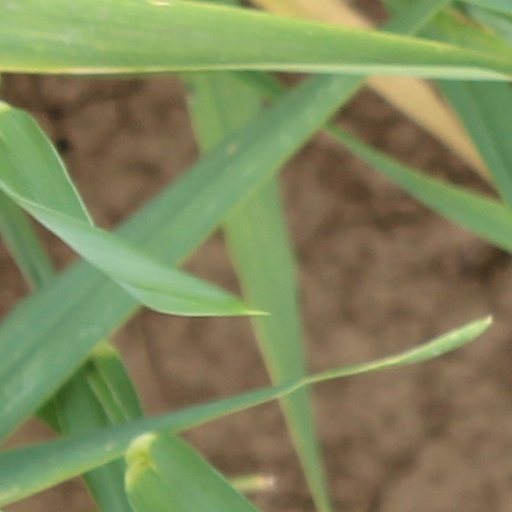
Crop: wheat